Iain Coucher

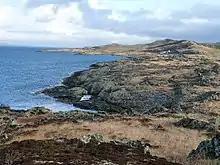
A view of Coucher's Scottish Estate

Married with a son (born February 1995) and daughter (born June 1998), Coucher lives in Argyll & Bute, Scotland and lists his car as an Aston Martin DB9. He married Tanya Nightingale in July 1993 in North Yorkshire. He was previously married. He enjoys cycling and birdwatching and owns a country house and 173-acre estate by Loch Sween on the Sound of Jura in Scotland which he has named "Iainland".